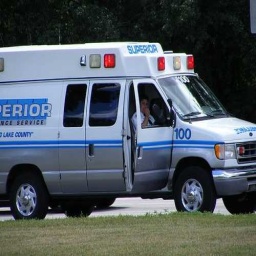
Label: ambulance